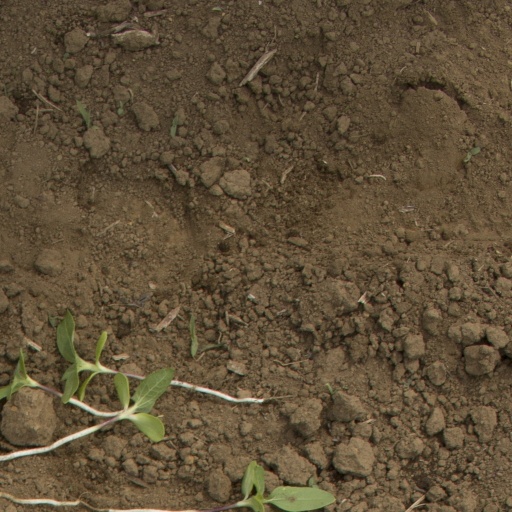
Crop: Jerusalem artichoke